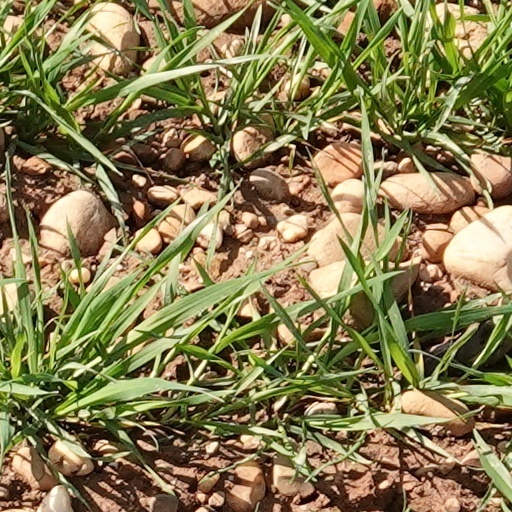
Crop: wheat